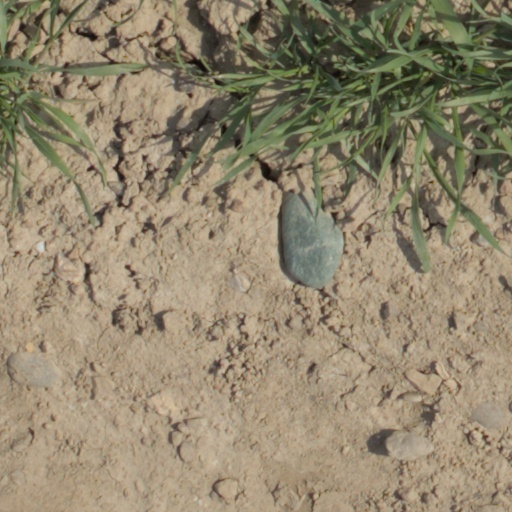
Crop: wheat